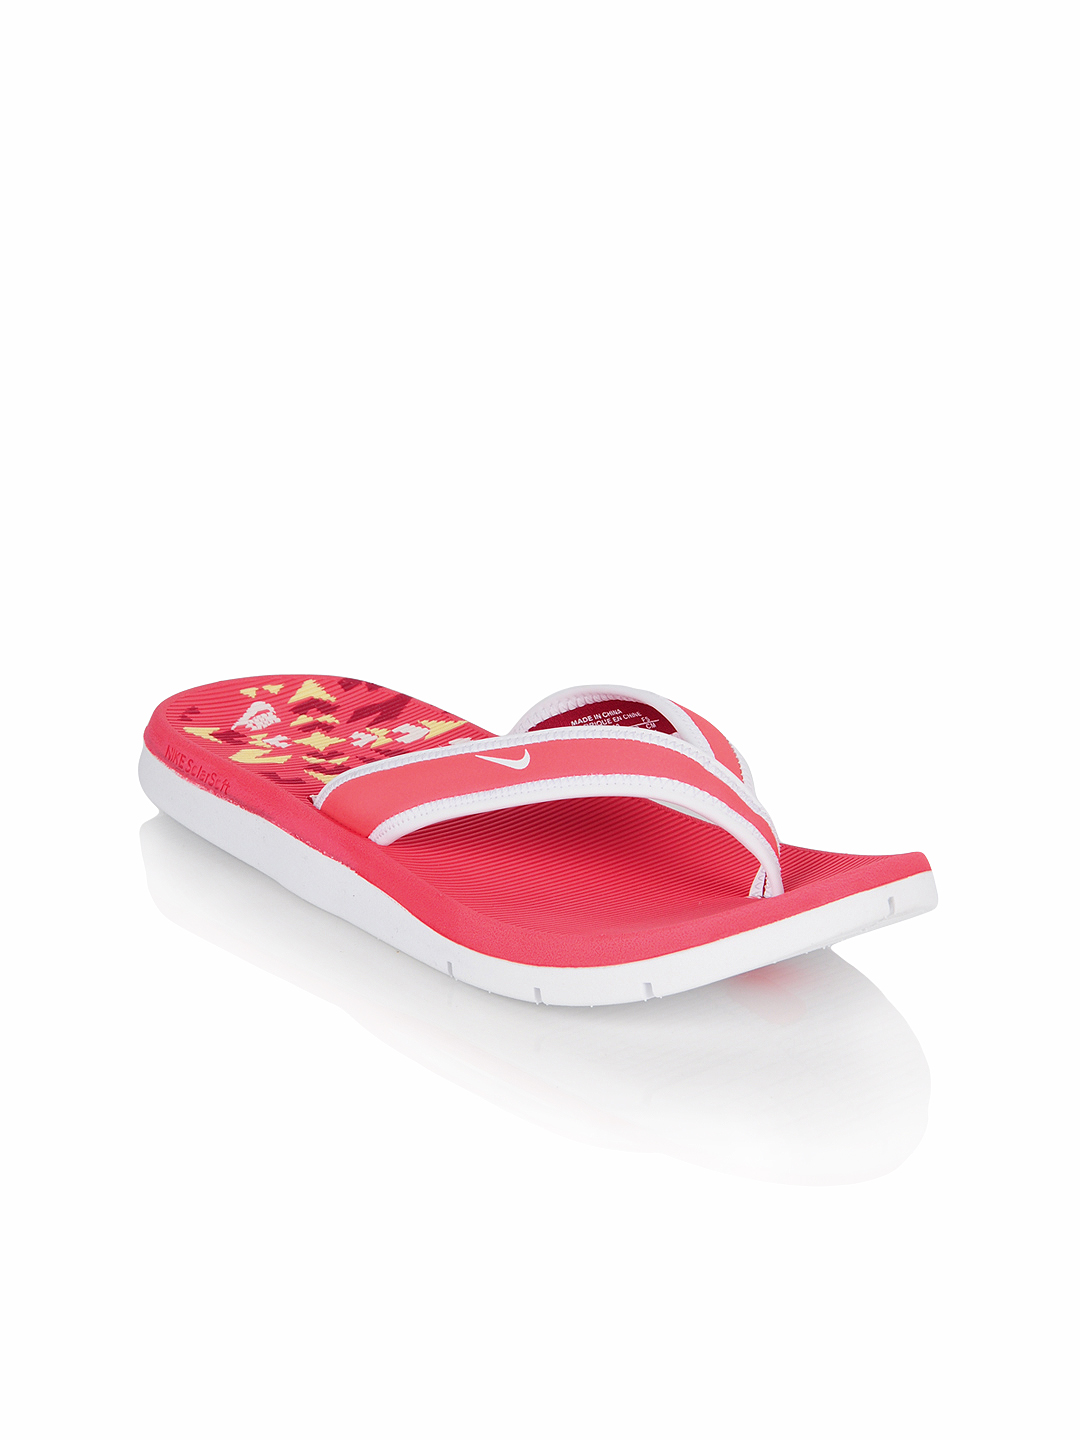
Nike Women Solarsoft Thong Red Flip Flops
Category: Footwear / Flip Flops / Flip Flops
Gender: Women
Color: Red
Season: Summer 2012
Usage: Casual